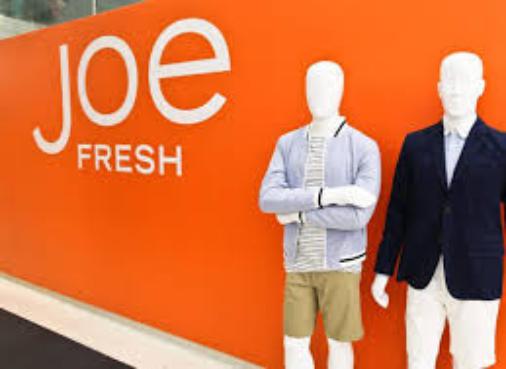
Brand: Joe Fresh
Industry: Clothes